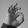
ASL letter: F